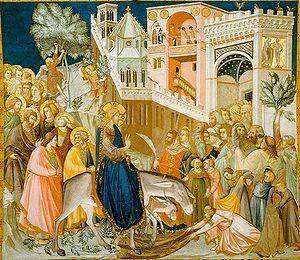
Le pallium romain est issu de l'himation grec. C'est un vêtement rectangulaire sans couture qui se portait comme un manteau, parfois à même la peau, sur une tunique ou sur un chitôn, aussi bien pour les hommes que pour les femmes. La paramentique de l'Église primitive a utilisé depuis ce terme pour le pallium de l'Église latine, ou l'omophore de l'Église orientale, mais il s'agit aujourd'hui juste d'une étole, signe de l'épiscopat.
L'entrée de Jésus à Jérusalem est un événement tiré des quatre évangiles canoniques, il a lieu dans les jours précédant la Cène, marquant le début de la Passion du Christ.